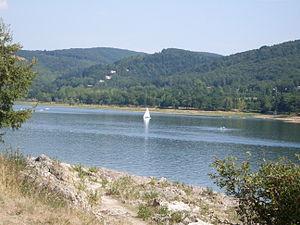
Midi-Pyrénées est une ancienne région du Sud de la France qui correspondait approximativement à l'ancien Haut-Languedoc. La région s'étendait sur plus de 45 000 km² ce qui en faisait la deuxième plus vaste région de France derrière la Guyane et la première de métropole. Sa plus grande ville était Toulouse, qui était également sa préfecture et le siège de son conseil régional.